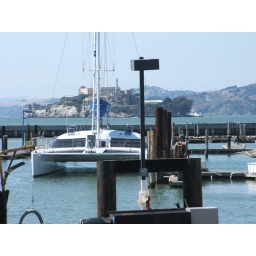
The old prison in the San Francisco Baythat is now just a visitor's place. That is a sail boat in the foreground.